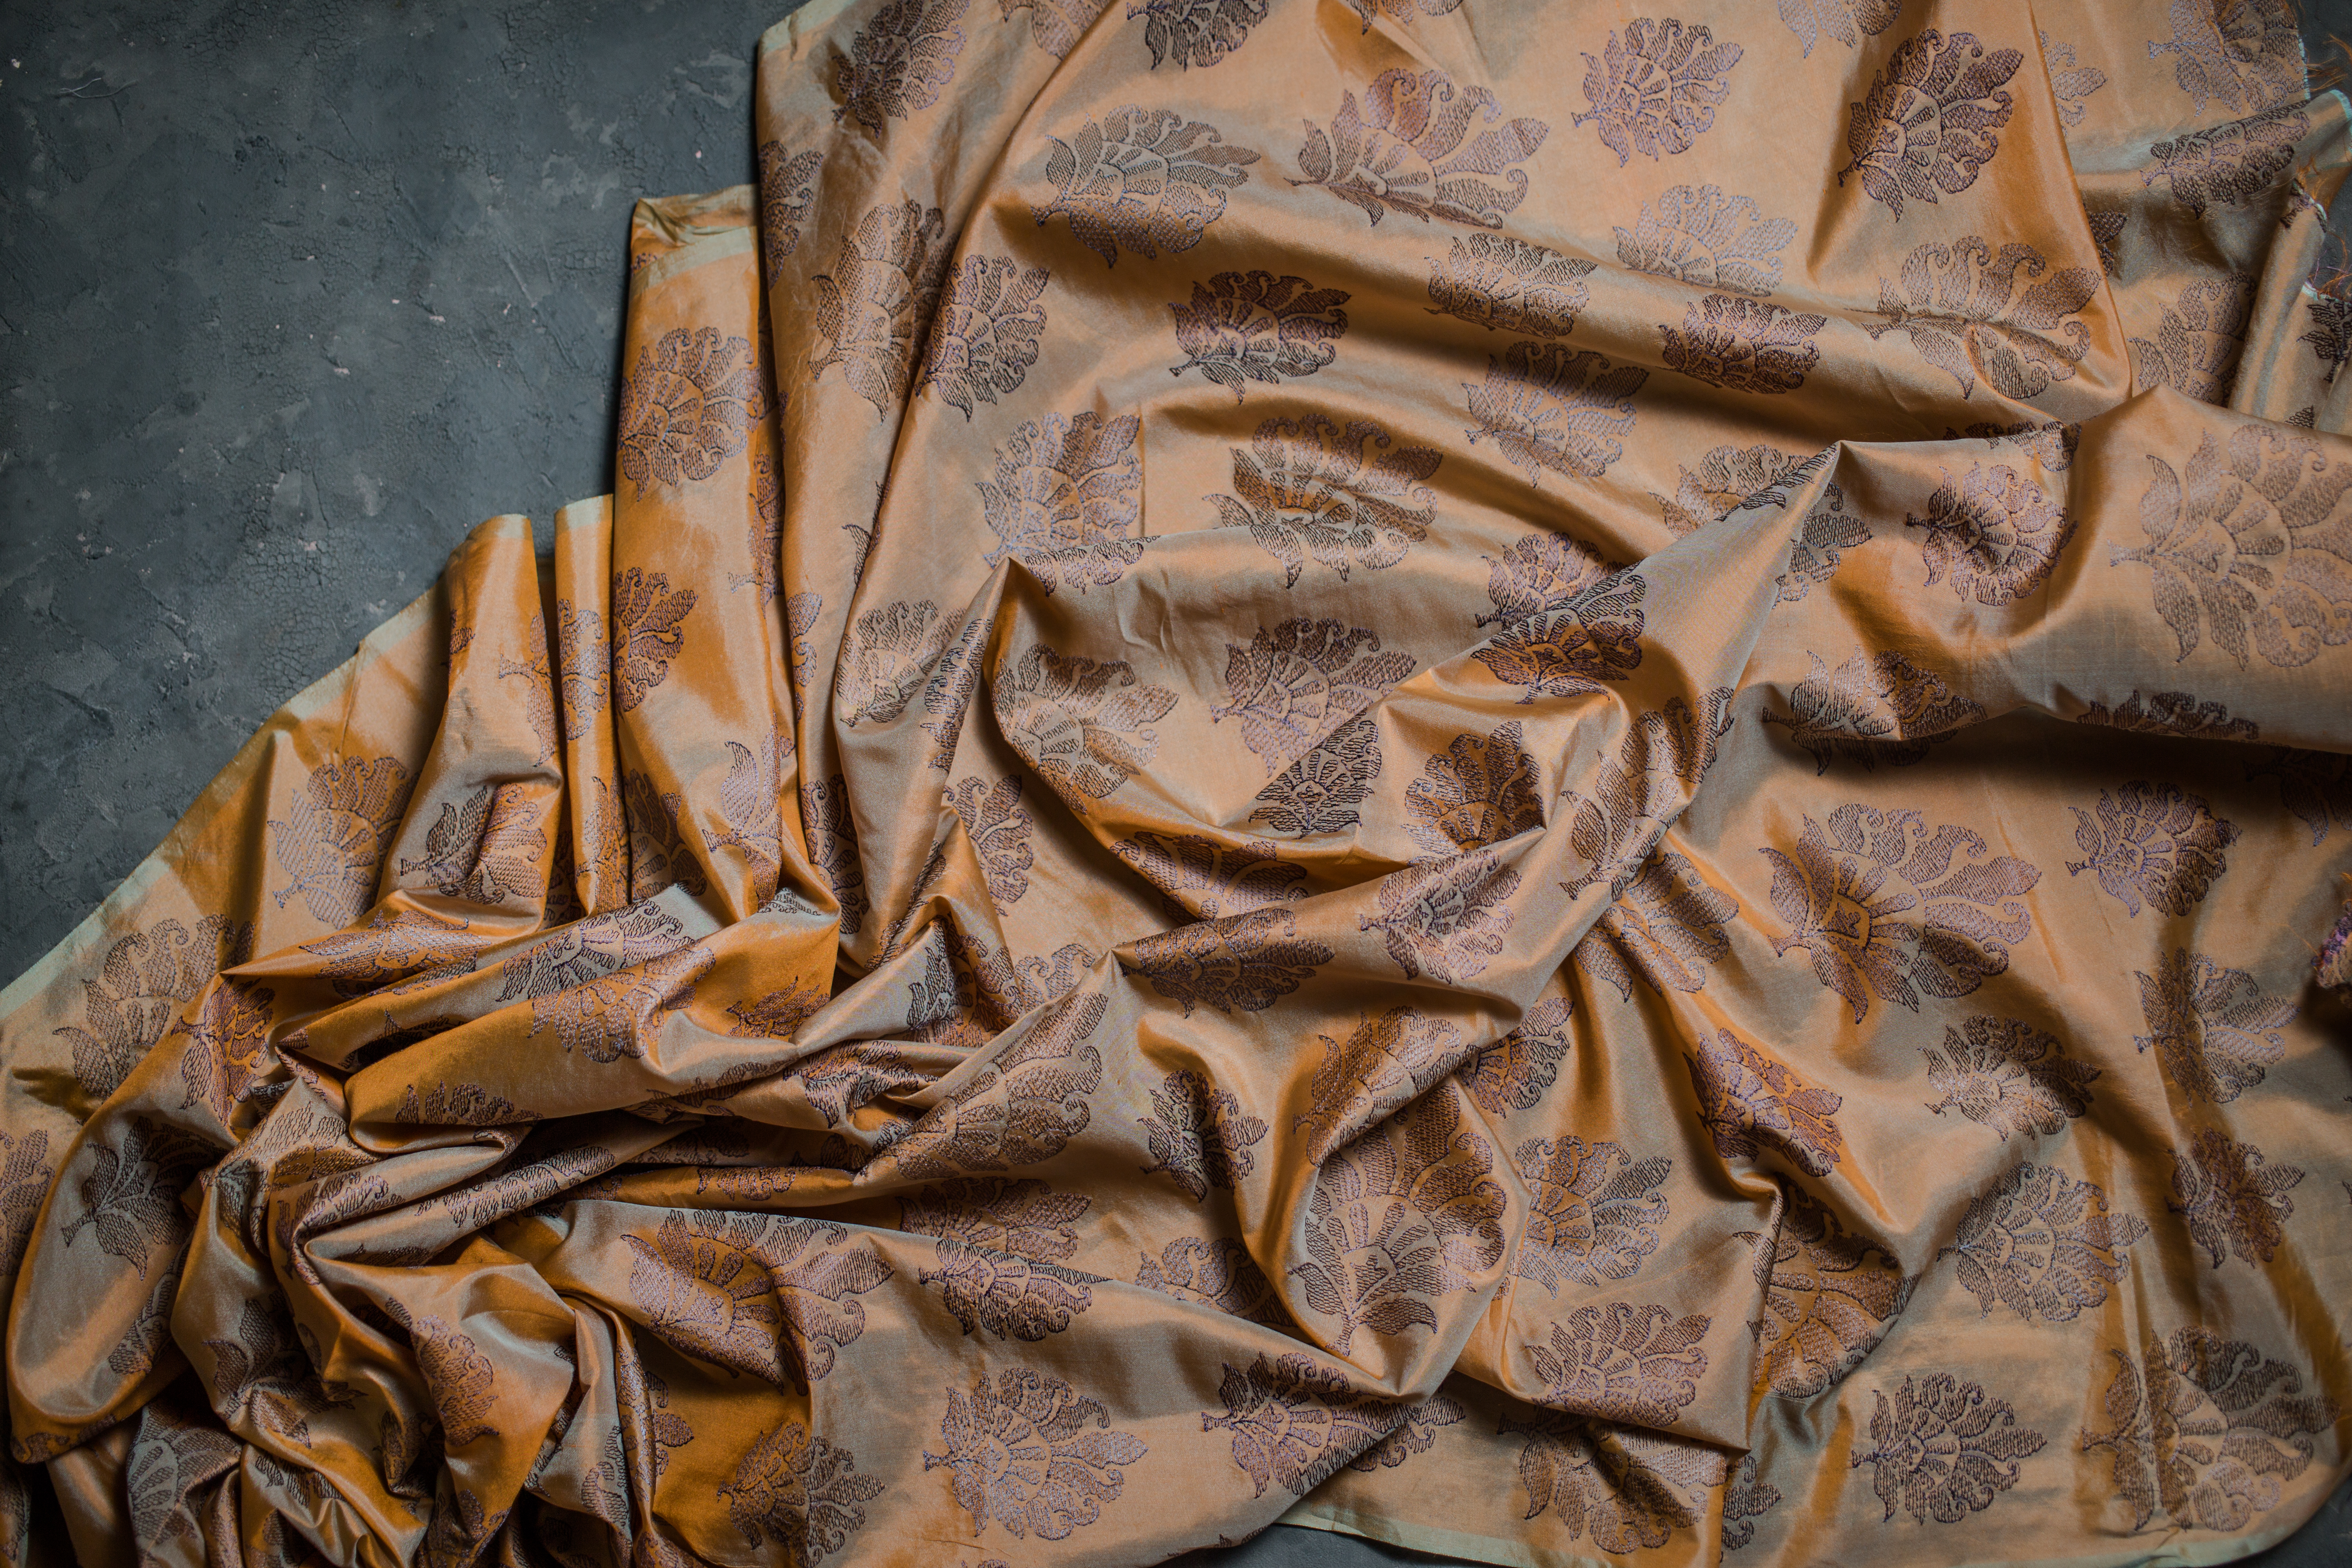
women, wear, carving, textile, stone carving, art, relief